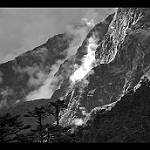
Label: B & W